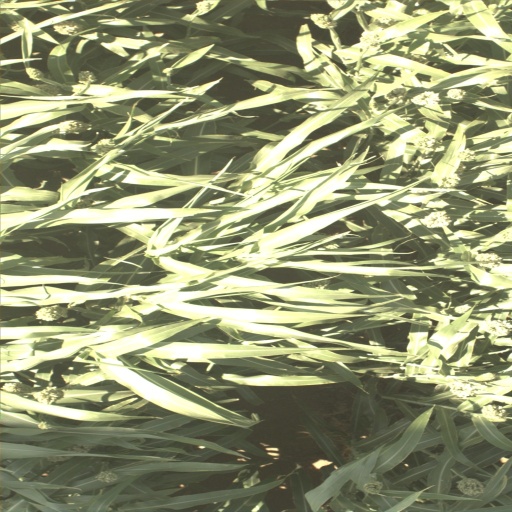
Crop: sorghum